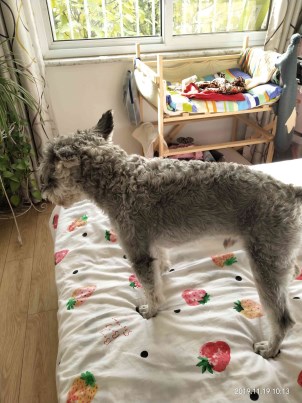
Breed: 2342-n000102-miniature_schnauzer